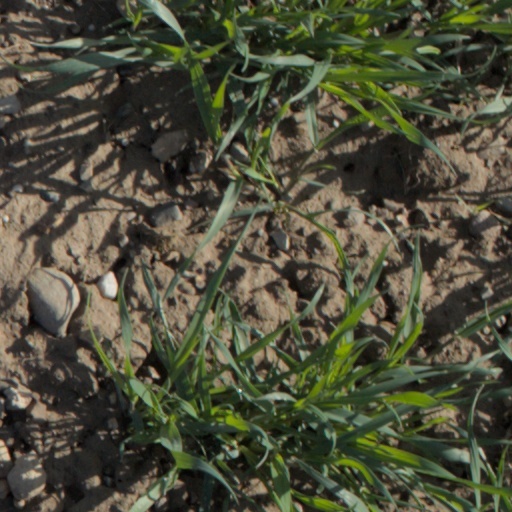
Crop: wheat